Felton family

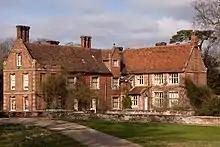
Playford Hall today.

Sir William Felton, known as "the Lionheart," was an English knight and prominent military leader during the Hundred Years' War, remembered for his bravery and loyalty to the Crown. Felton held significant military and administrative roles, including Seneschal of Poitou in France, High Sheriff of Northumberland, and Lord Justice of all the king's lands in Scotland, reflecting his importance in English campaigns against both France and Scotland. He served as a loyal commander under Edward III and Prince Edward, the Black Prince, furthering English influence in contested regions